Birdy (singer)

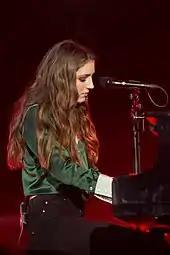
Birdy at the SWR3 New Pop Festival in Baden-Baden 2013

On 16 February 2013, Birdy sang at Sanremo Music Festival 2013. She then announced the release of her second studio album, entitled "Fire Within", via a YouTube video on 10 July 2013. The video included footage of Birdy in the studio along with a preview of two songs, "Wings" and "No Angel", which are both featured on the album. The first official single, "Wings", was released on 22 July 2013 and a second song, "All You Never Say", was sent to subscribers of Birdy's mailing list and posted on YouTube on 15 August 2013. The song "Wings" was also featured on The Vampire Diaries episode "Home", which aired on 15 May 2014 (her eighteenth birthday). The album was released in the UK and other surrounding countries on 23 September 2013 and received mostly positive reviews. In North America, the album was released on 3 June 2014. A subsequent EP entitled "Breathe" was released on 24 September.